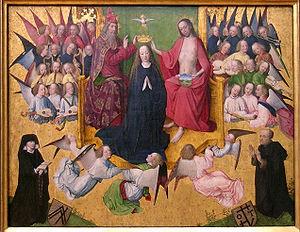
Le Maître de la Passion de Lyversberg est un peintre anonyme de Cologne, actif vers 1460-1490. Il doit ce nom de convention au retable de la Passion réalisé pour la chartreuse Sainte Barbe de Cologne, offert en 1464 par la famille Rinck, et qui a appartenu, au début du XIXᵉ siècle, au collectionneur Jakob Johann Lyversberg.
Le maître de la Vie de la Marie, en allemand Meister des Marienlebens est le pseudonyme donné à un peintre du gothique allemand, vivant à Cologne. Il est également connu sous le nom de maître de Wilten et de Johann van Duyren, mais cette dernière identification ne fait pas consensus.